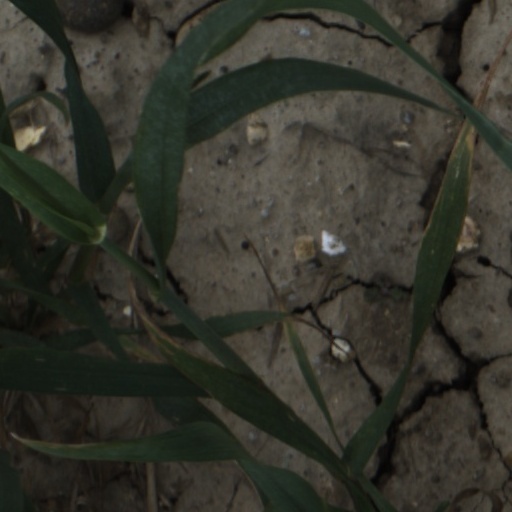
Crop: wheat